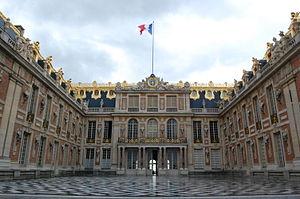
Château de Versailles (cour de Marbre) et drapeau français